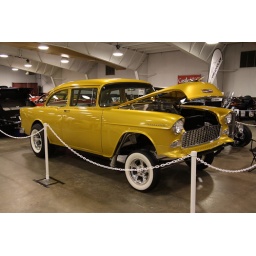
car show in rochester, n.y. by the street machines.